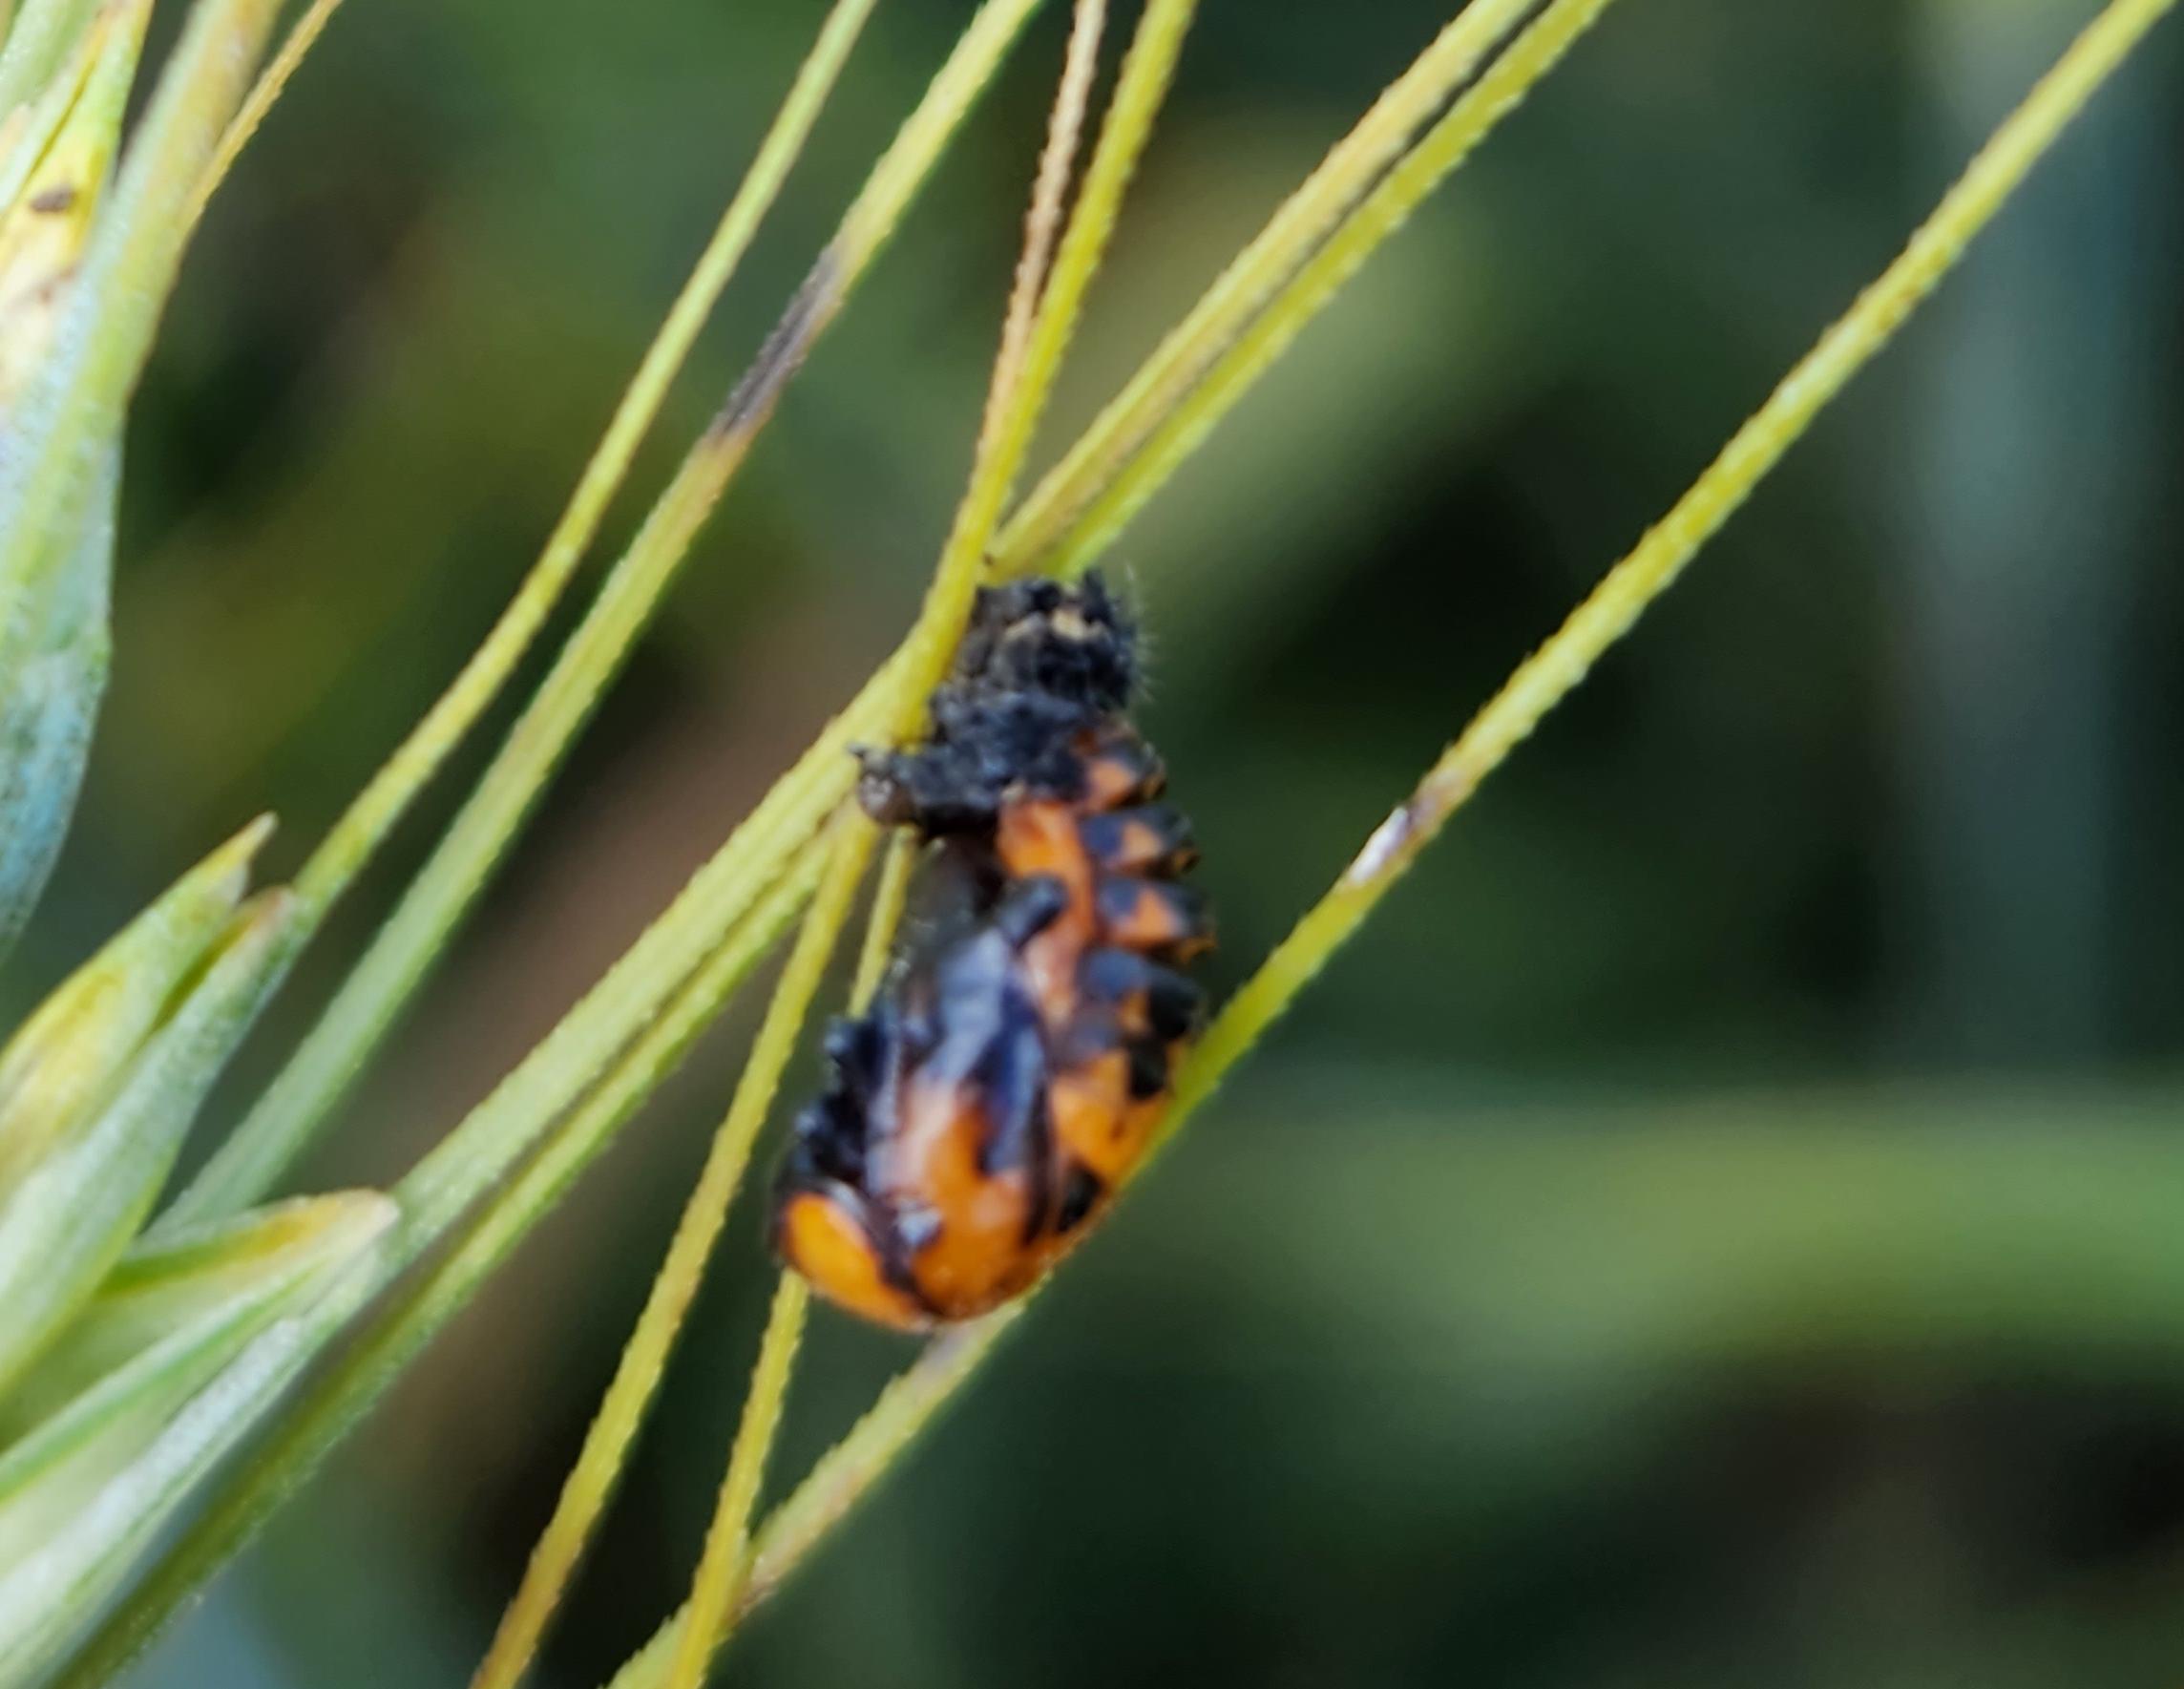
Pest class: predators